Roll Deep

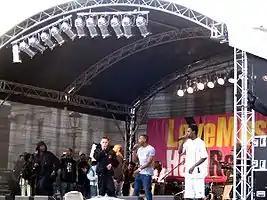
Roll Deep performing at the Love Music Hate Racism Festival in Barnsley

Roll Deep (formerly Roll Deep Entourage) are a British grime crew. They were founded in 2001 by Wiley shortly before the disbandment of UK garage crew Pay As U Go Cartel.